Wetherby (York Road) railway station

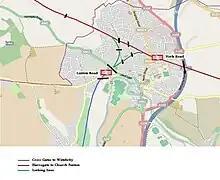
The locations of railway stations and the infrastructure in Wetherby

Until the opening of the Church Fenton to Harrogate Line which brought the railway to Wetherby, the nearest station was at Bolton Percy to which a daily coach operated from the Angel public house. The opening of these North-South railways caused Wetherby economic harm as it took much traffic off the Great North Road; the 1839 toll income from the Ferrybridge-Wetherby-Boroughbridge turnpike was £2,400, but within a few years it had fallen to £1,400.